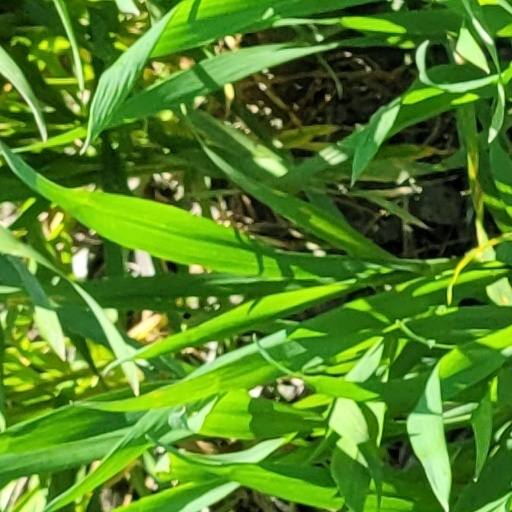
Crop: wheat